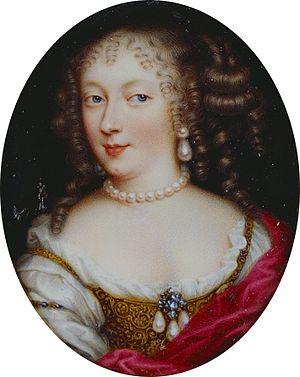
Le portrait en miniature est l'art de reproduire sur une petite surface le portrait d'une personne. Il peut orner des objets personnels et utiliser différents supports et techniques de peinture et de dessin. La miniature s'offre en témoignage d'amour ou d'amitié. Historiquement, les peintres en miniature ont joué sur la définition ambiguë de leur art, par mode ou pour échapper aux contraintes des corporations. Leurs œuvres sont rarement signées.
Le portrait en miniature est l'art de reproduire sur une petite surface le portrait d'une personne. Il peut orner des objets personnels et utiliser différents supports et techniques de peinture et de dessin. La miniature s'offre en témoignage d'amour ou d'amitié. Historiquement, les peintres en miniature ont joué sur la définition ambiguë de leur art, par mode ou pour échapper aux contraintes des corporations. Leurs œuvres sont rarement signées.